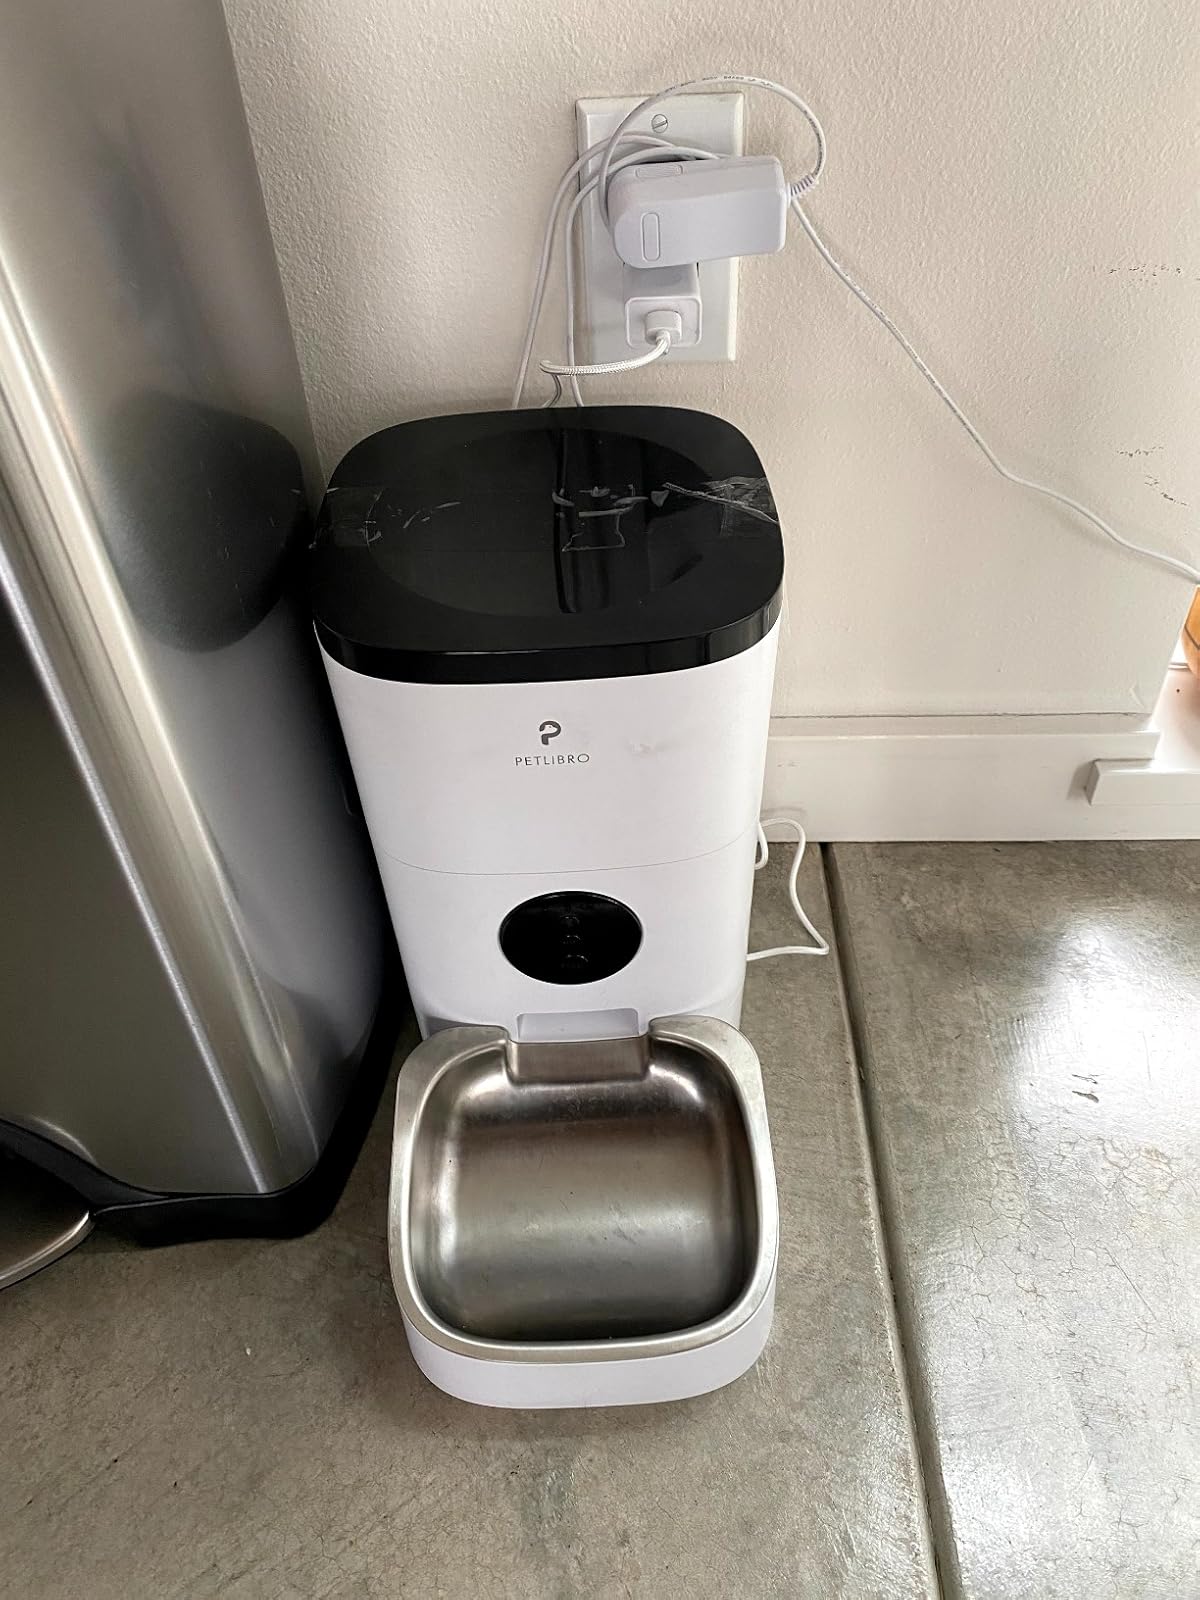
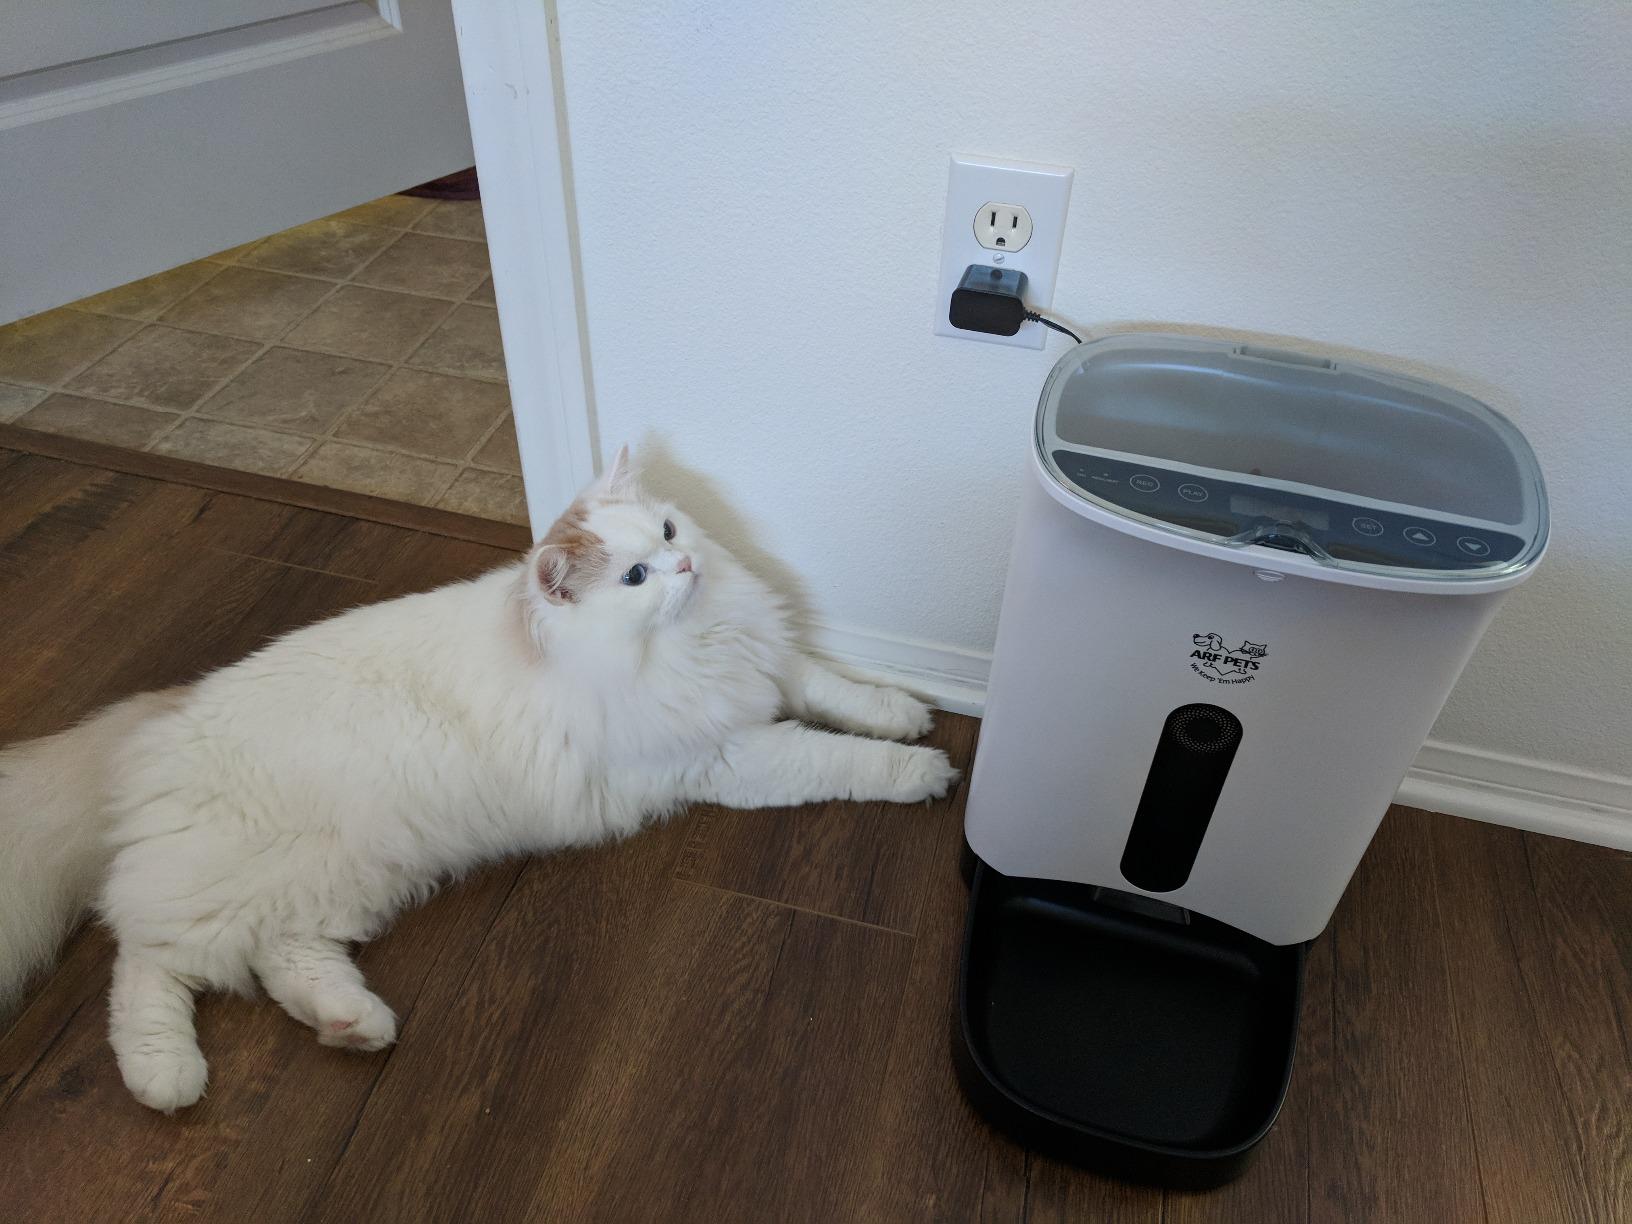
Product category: items_feeder
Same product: no